Menteng

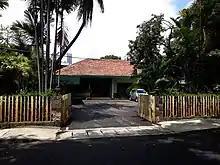
Residence of former president Suharto on Jalan Cendana

The residence was classified as class 1 to 3. The houses of these type were built in the core area of Menteng and were targeted for high officials and high class Dutch or European civilians. The architecture style was known as "Transitional Period" ("Overgangs periode"), which is the style of architecture between the latest stage of "Oud Indische Huis" style, with its typical wide courtyard and wide terraces, to the more modern style called the New Indies Style or the "European Villa". The area is connected with wide boulevards.